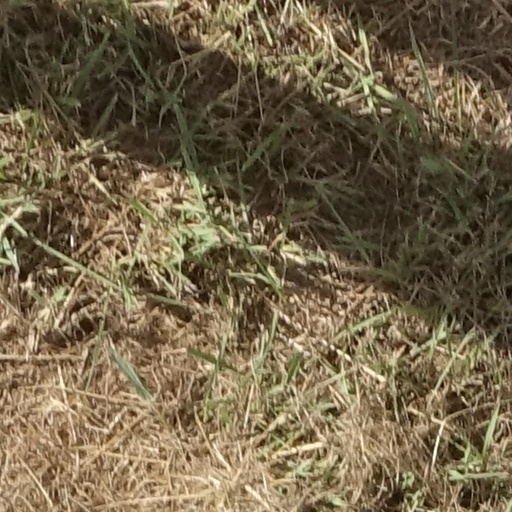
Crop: sorghum